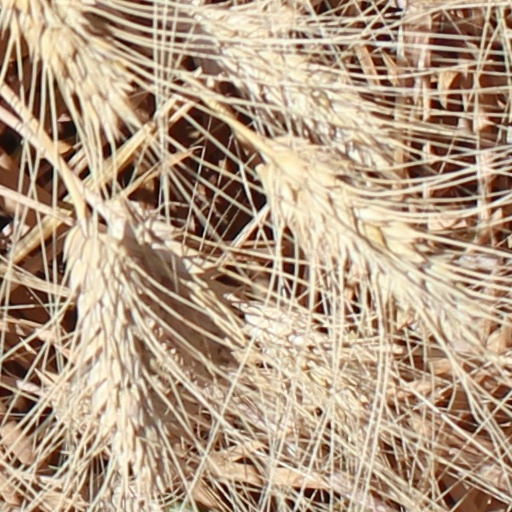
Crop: wheat